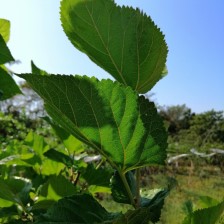
Variety: Buriram60